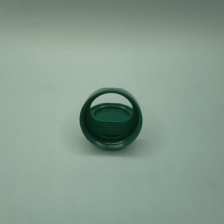
Color: green
Cap type: flip-top cap